Partita for keyboard No. 6, BWV 830

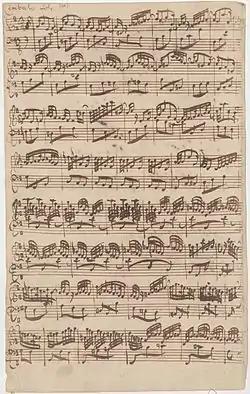
Autograph manuscript (1725) of Allegro for solo harpsichord from first version of Bach's sixth sonata for obbligato harpsichord and violin, BWV 1019a, later published as the "Corrente" in BWV 830

The Partita for keyboard No. 6 in E minor, BWV 830, is a suite of seven movements written for the harpsichord by Johann Sebastian Bach. It was published in 1731 both as a separate work and as part of Bach's "Clavier-Übung" I.